Light switch

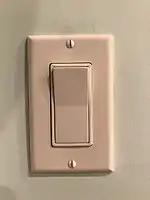
A rocker switch

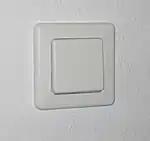
A European style rocker switch

An alternative design to the toggle switch is the rocker switch. Large switches of this design are commonly known in the United States as "decorator" or "Decora" style. "Decora" is a trademark of Leviton, and the term in recent years has become a genericized trademark in the United States for any rocker light switch regardless of brand. Switches of this design sit almost flush with the wall plate, and are activated by "rocking" a flat, broad lever, rather than pushing a short protruding actuator up or down.